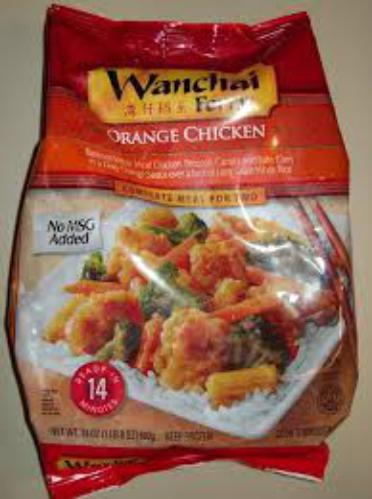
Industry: Food